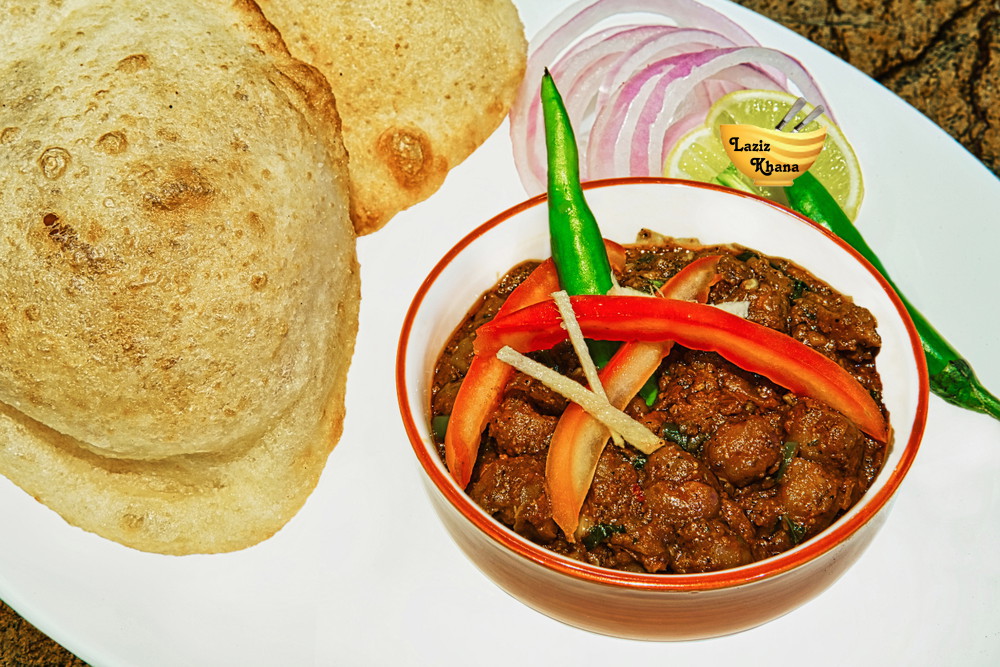
Dish: chole_bhature